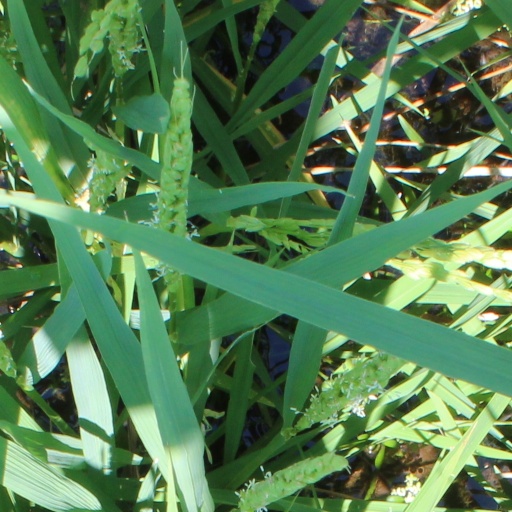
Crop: rice